1984 CART PPG Indy Car World Series

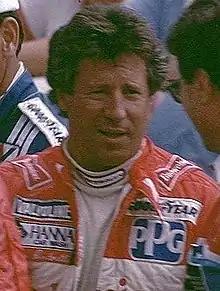
Mario Andretti, champion of the 1984 season

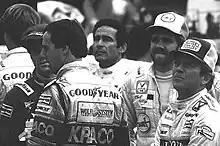
Guerrero, Brabham, Ongais, Fillip, and Bettenhausen at Pocono in 1984

The 1984 CART PPG Indy Car World Series season, the sixth in the CART era of U.S. open-wheel racing, consisted of 16 races, beginning in Long Beach, California on March 31 and concluding in Las Vegas, Nevada on November 10. The PPG Indy Car World Series Drivers' Champion was Mario Andretti and the Indianapolis 500 winner was Rick Mears. Rookie of the Year was Roberto Guerrero. The 68th Indianapolis 500 was sanctioned by the USAC, but counted in the CART points standings.